Michael John Flannigan

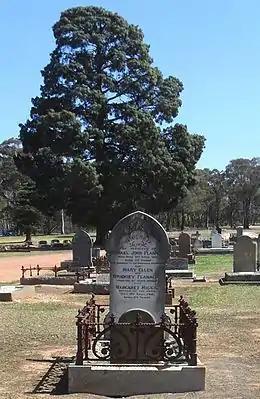
The 1901 Flanagan Family Grave in White Hills Cemetery, Bendigo. John Flanagan's headstone is at the foot, facing the larger headstone

There must have been celebrations early in 1899: the promotion to District Surveyor would have been cause for high hopes, and in April Flannigan's friend William Nevin Hurst was married in Hobart to great fanfare. But, by the end of the year serious problems began to arise for Flannigan. In Bendigo there was the death of his step-father, William Higgs, and of his uncle, Thomas Flanagan, which brought the need to support his mother and shoulder the burden of the administrative work entailed in both men's intestate estates. Travel back to Bendigo was required.